Nazca culture

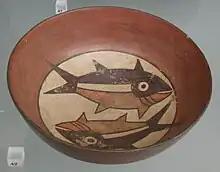
Bowl with fish (Victoria and Albert Museum)

Excavations at Cahuachi have given archaeologists key insights into the culture. The material remains found at the site included large amounts of polychrome pottery, plain and fancy textiles, trace amounts of gold and "spondylus" shells, and an array of ritual paraphernalia. The remains of pottery found at Cahuachi led archaeologists to believe that the site was specifically non-urban and ceremonial in nature. The ratio of plain, utilitarian pottery to fine, polychrome pottery was 30% to 70%. If it was an urban center, the proportion of utilitarian ceramics would have probably been higher. Among the foodstuffs found were the Three Sisters: maize, squash, and beans; as well as peanuts, and some fish.